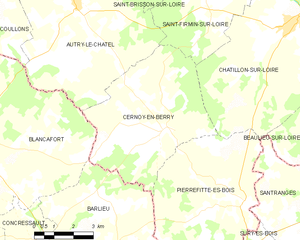
Cernoy-en-Berry est une commune française, située dans le département du Loiret en région Centre-Val de Loire.